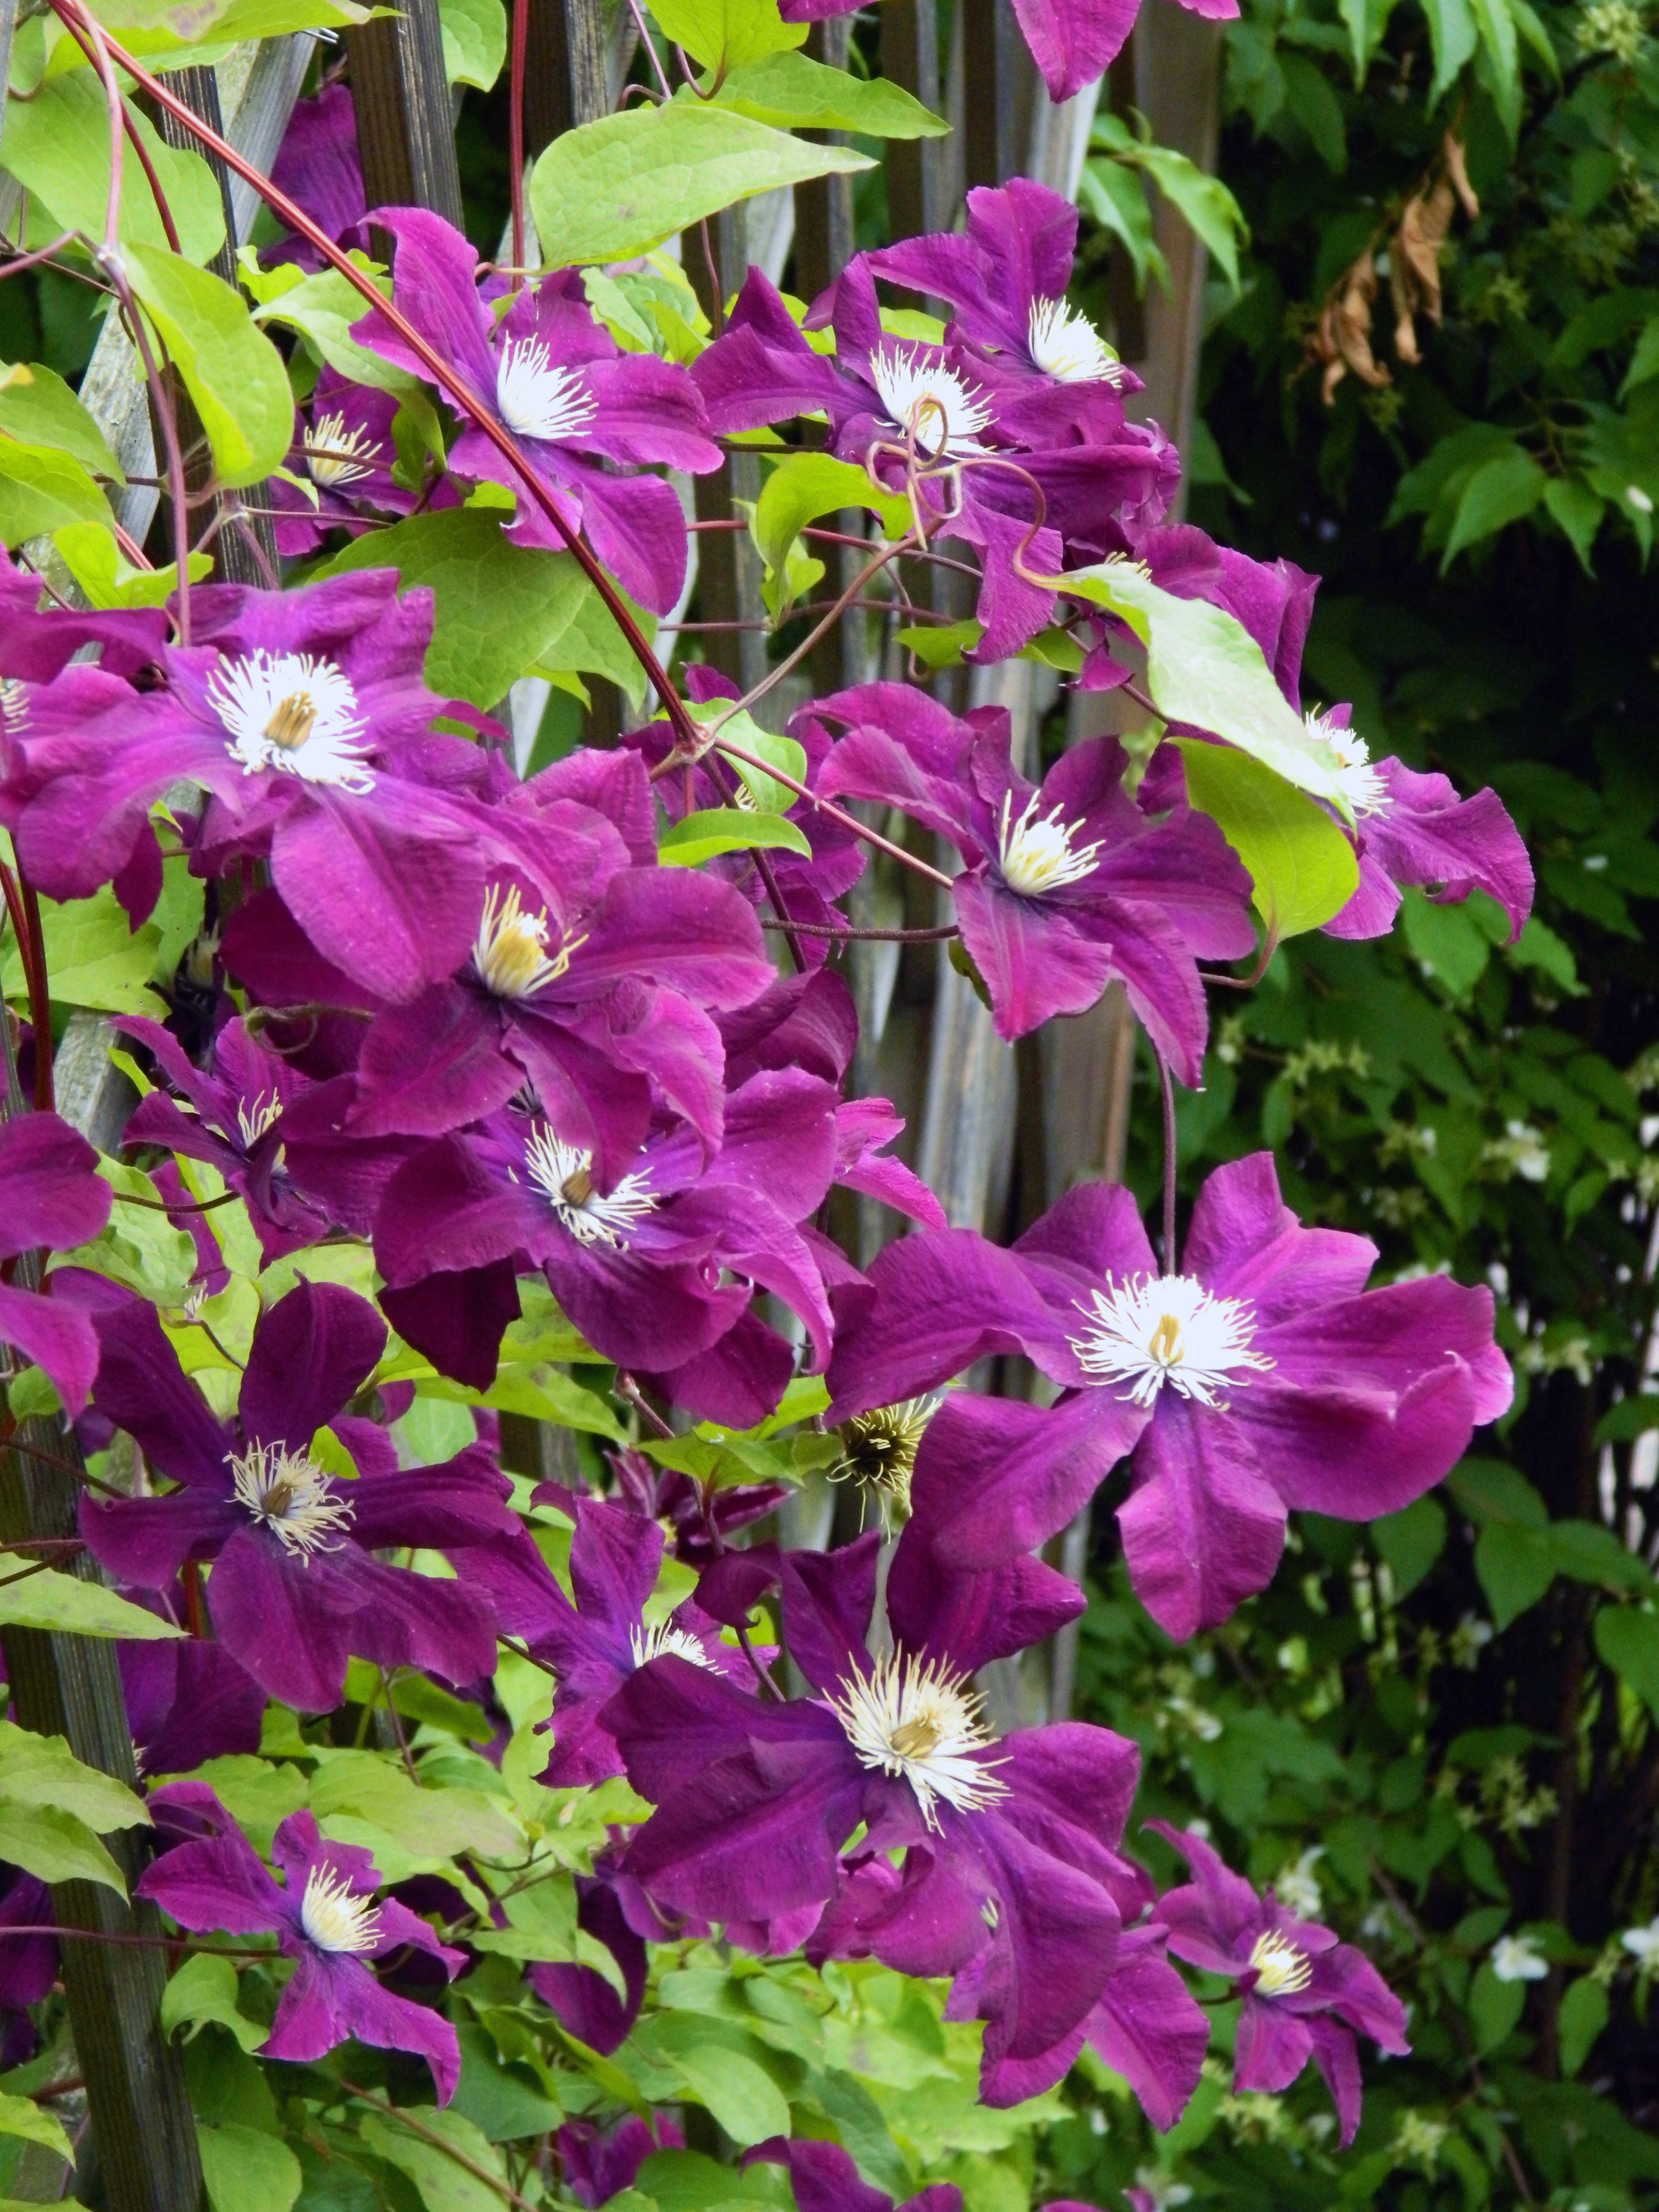
fence, plant, flower, purple, petal, botany, flora, wildflower, clematis, digitalis, flowering plant, bellflower family, annual plant, land plant, colorado blue columbine